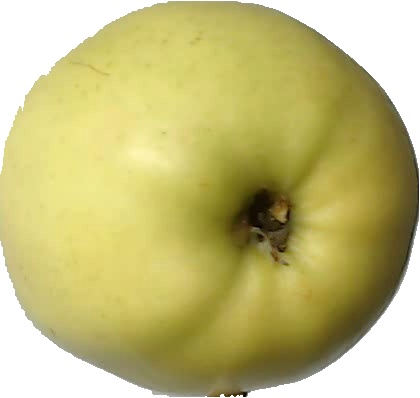
Label: apple_golden_2